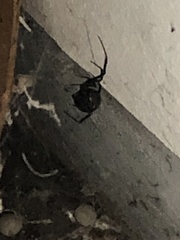
Species: Lactrodectus_hesperus